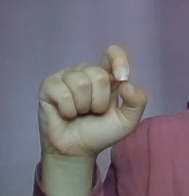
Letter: fa